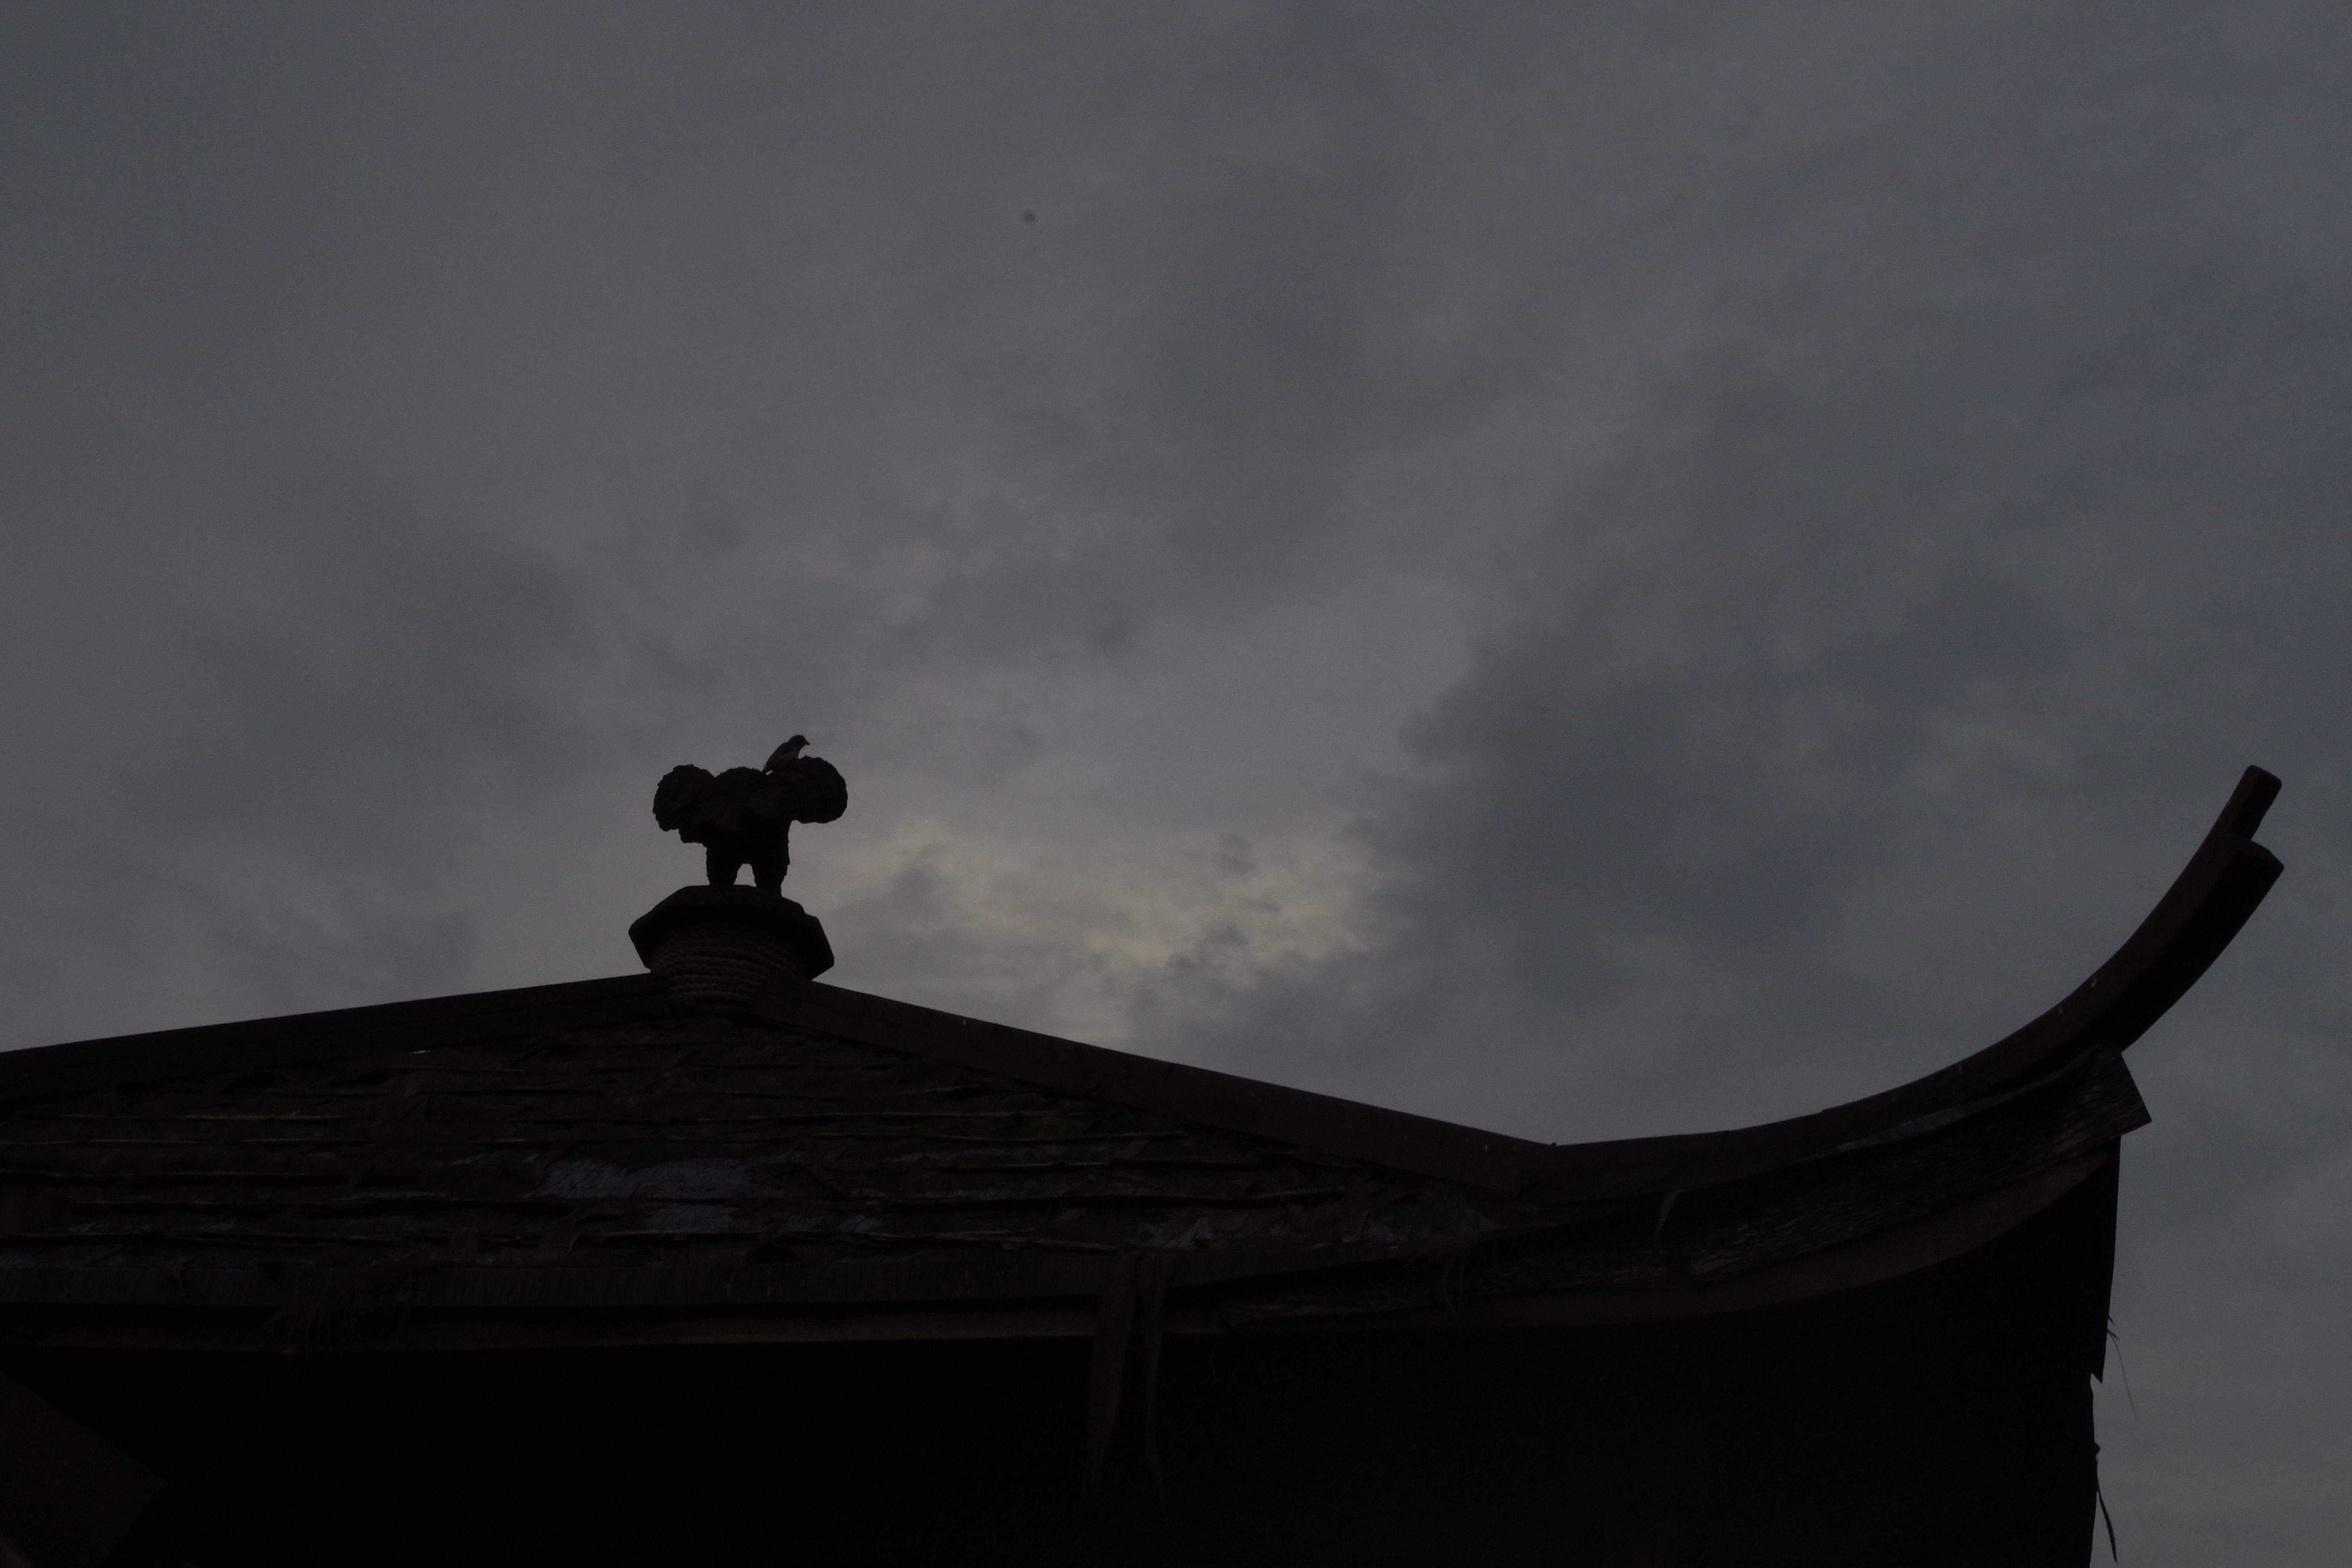
silhouette, light, cloud, sky, sunset, night, sunlight, morning, wind, dusk, evening, reflection, weather, darkness, street light, black, monochrome